Islam in South Africa

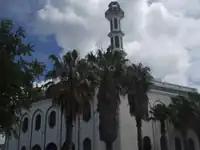
A Mosque in Wynberg, Cape Town.

Organisations such as PAGAD have received attention for their fight against gangsterism and drugs. PAGAD consisted of mainly Muslim people, but were joined by people from various religions. PAGAD, as the name suggests, was ostensibly formed to combat the rising trends of gangsterism and drug use. It became known more prominently, however, as proponents of urban terror. They were implicated in over 300 acts of violence, the majority of which involved explosives. PAGAD's operations largely ceased after the arrest and prosecution of its leaders in 2000.